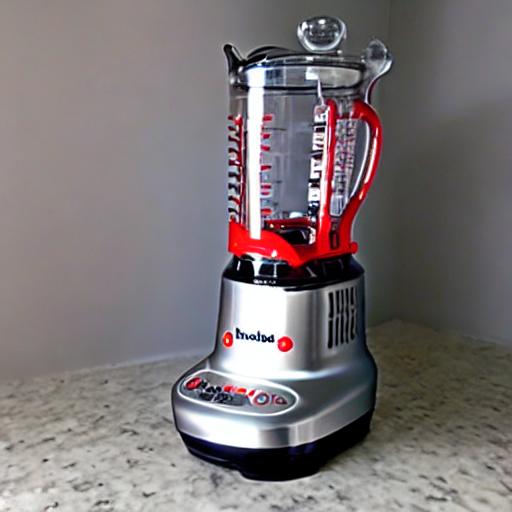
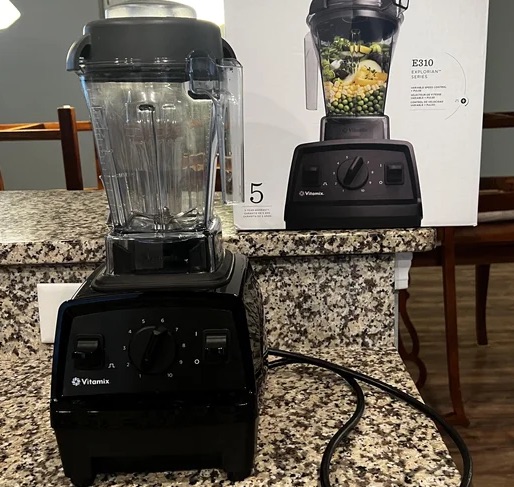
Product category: items_blender
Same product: no